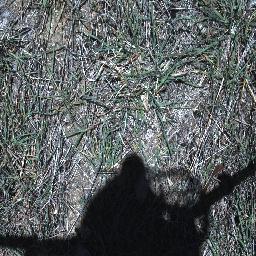
Label: negative